Islamic State – Central Africa Province

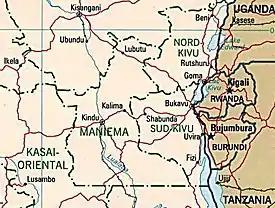
Map of the eastern Democratic Republic of Congo, one of IS-CAP's main areas of activity. Beni is located in North Kivu near the Ugandan border.

Several Jihadist news outlets such as the Amaq News Agency, Nashir News Agency, and Al-Naba newsletter declared in April 2019 that the Islamic State's "Central Africa Province" had carried out attacks in the eastern Democratic Republic of the Congo. This marked the first time that IS-CAP had actually emerged as a tangible entity. The first purported raids by IS's Central Africa Province targeted the Congolese Armed Forces (FARDC) at the village of Kamango and a military base at Bovata on 18 April; both localities are near Beni, close to the border with Uganda. It remained unclear how many militants in the Congo had actually joined IS; journalist Sunguta West regarded the declaration of the Central Africa Province as an attempt by a weakened IS "to boost its ego and project strength" after its defeats in Syria and Iraq. A photo released by the Al-Naba newsletter showed about 15 purported IS-CAP members. The "Defense Post" argued that one splinter faction of the ADF had possibly joined IS-CAP, while the ADF's official leadership had made no "bay'ah" ("oath of allegiance") to Abu Bakr al-Baghdadi or IS in general. Researcher Marcel Heritier Kapiteni generally doubted whether Islamic State followers had been involved in the attacks at all, arguing that IS-CAP might be no more than a propaganda tool in a "media war". According to him, "DRC's terrain is not socially favorable to radical Islam". However, a propaganda video was published in June 2019 that showed ADF leader Musa Baluku pledging allegiance to IS.